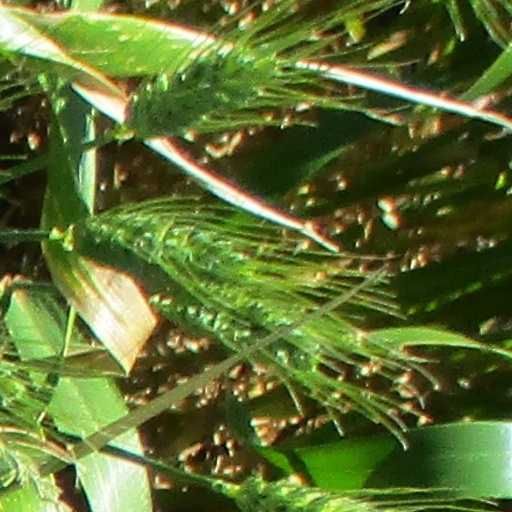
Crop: wheat